2019 Monster Energy NASCAR Cup Series

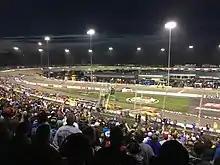
Kyle Busch leads the Toyota Owners 400 at Richmond Raceway in April

Kevin Harvick started on pole. Harvick led early, but Kyle Busch took the lead and won the first stage. Kyle Larson spun and slammed the wall. Joey Logano would take the lead and win the second stage. Michael McDowell had a tire go down and slammed the wall. Martin Truex Jr. took the lead and led the most laps. Clint Bowyer was able to catch Truex and take the lead, but Truex regained the lead after the final round of green-flag pit stops. Bowyer got to Truex's bumper and tried to take the lead, but was unable to and lost second to Logano. Truex continued to lead with Logano on his bumper and Truex was able to hold on for his first career short-track win in his first of the season.